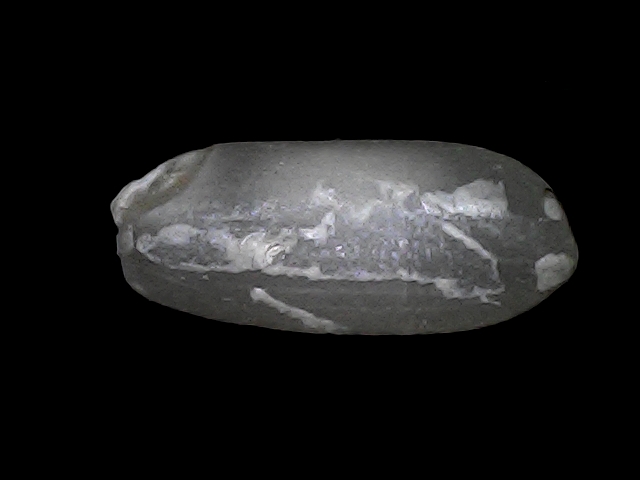
Rice variety: BRRI74